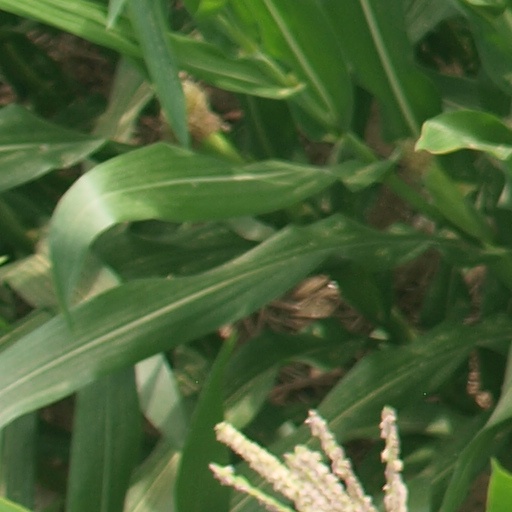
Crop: maize; corn